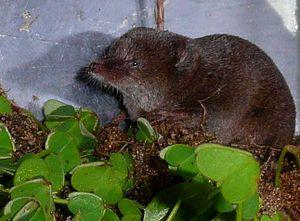
Sorex granarius est une espèce de mammifères soricomorphes de la famille des Soricidae.